Sweet Valerian

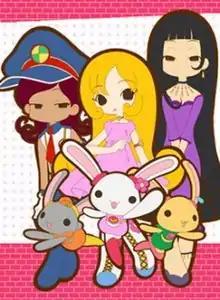
"Sweet Valerian" poster

is a series of manga and three-minute anime episodes. The anime is produced by Madhouse Production and originally conceptualized by Clamp, who also designed the characters. The series is a Powerpuff Girls spoof.